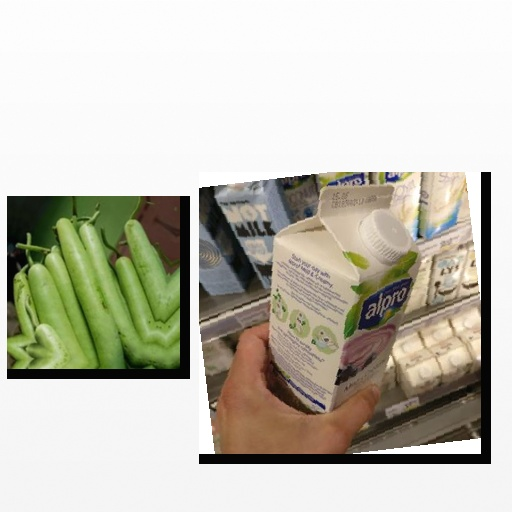
Food items: bottle_gourd, blueberry_soyghurt